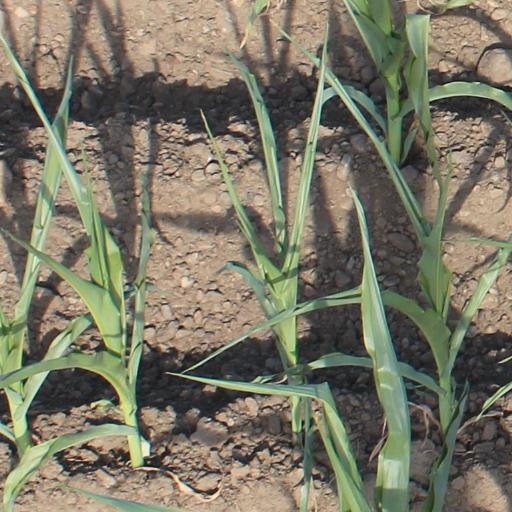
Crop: maize; corn